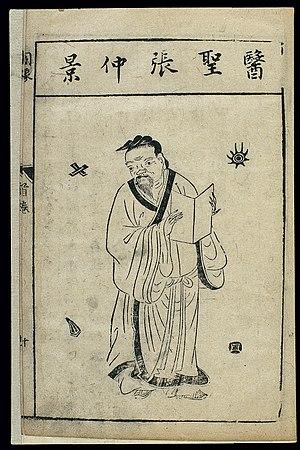
Zhang Zhongjing, nom officiel Zhang Ji est un médecin de l'époque des Han, dont il a été un des plus éminents médecins dans les dernières années de la dynastie. Il a établi des principes de médication et a résumé l'ensemble des connaissances médicales issues de la pratique de cette époque, apportant ainsi une contribution majeure à la médecine traditionnelle chinoise.